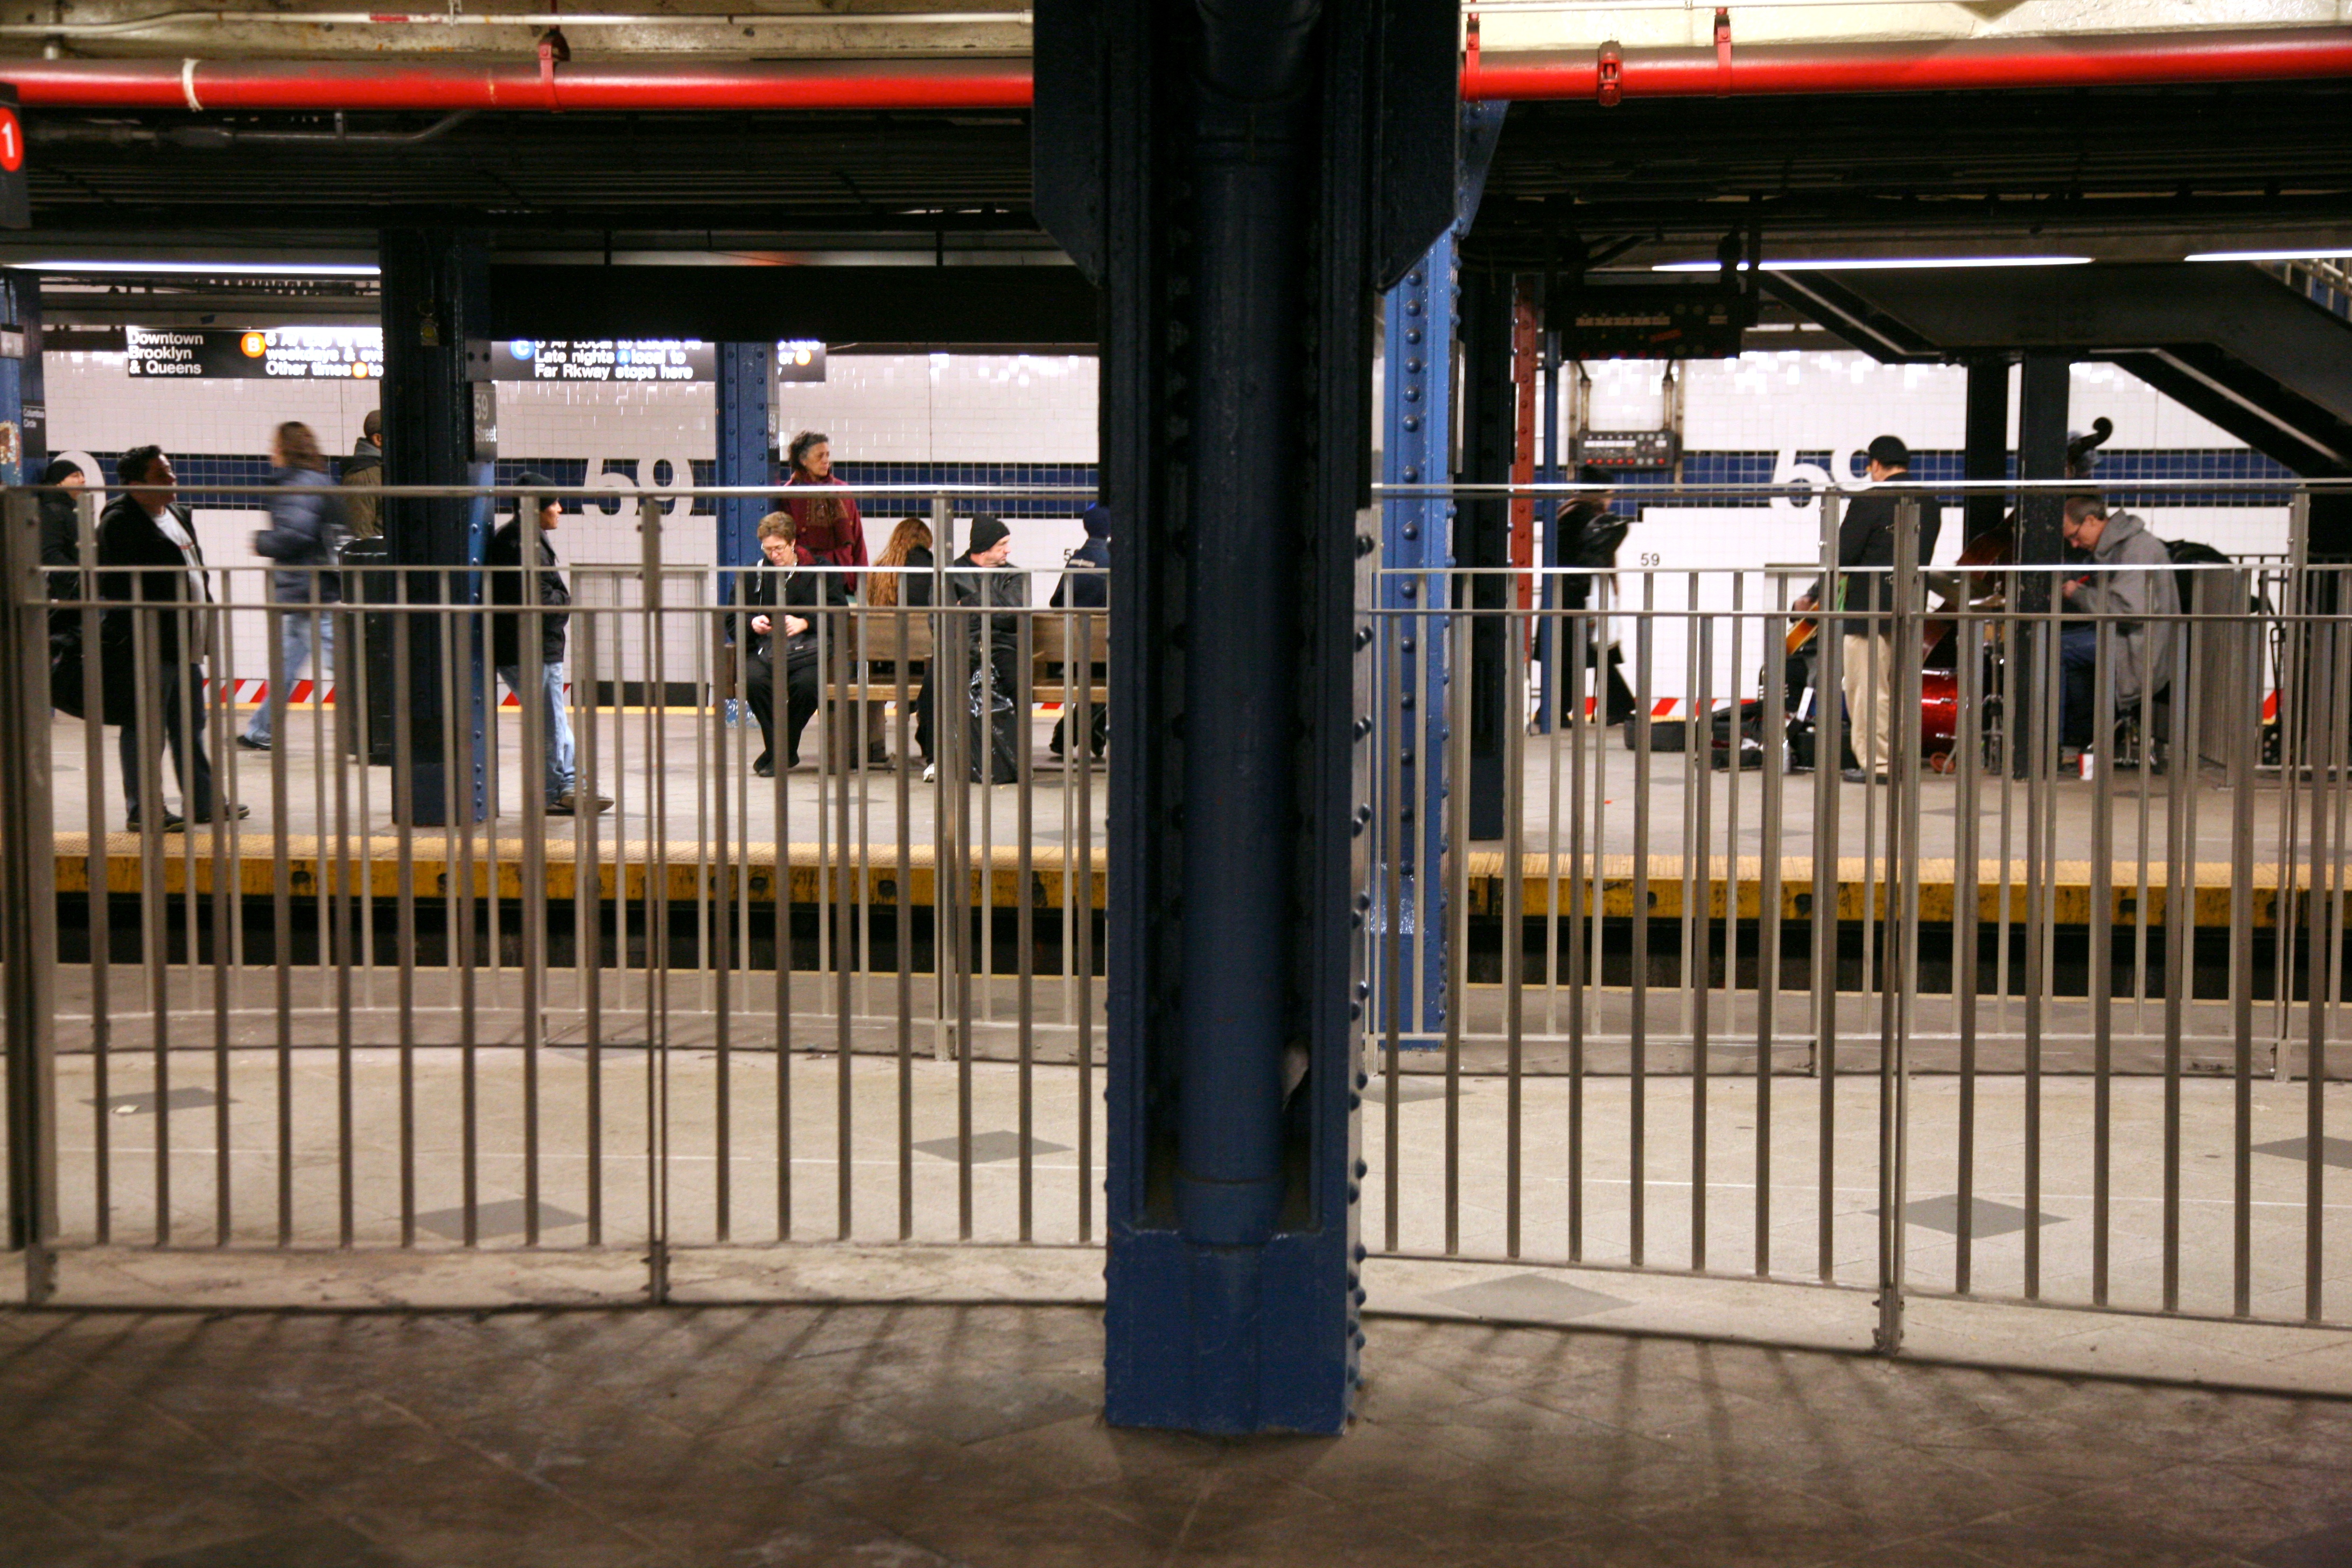
subway, metro, transport, vehicle, nyc, metropolitan, gate, public transport, newyork, stall, newyorkcity, ny, mta, outdoor structure